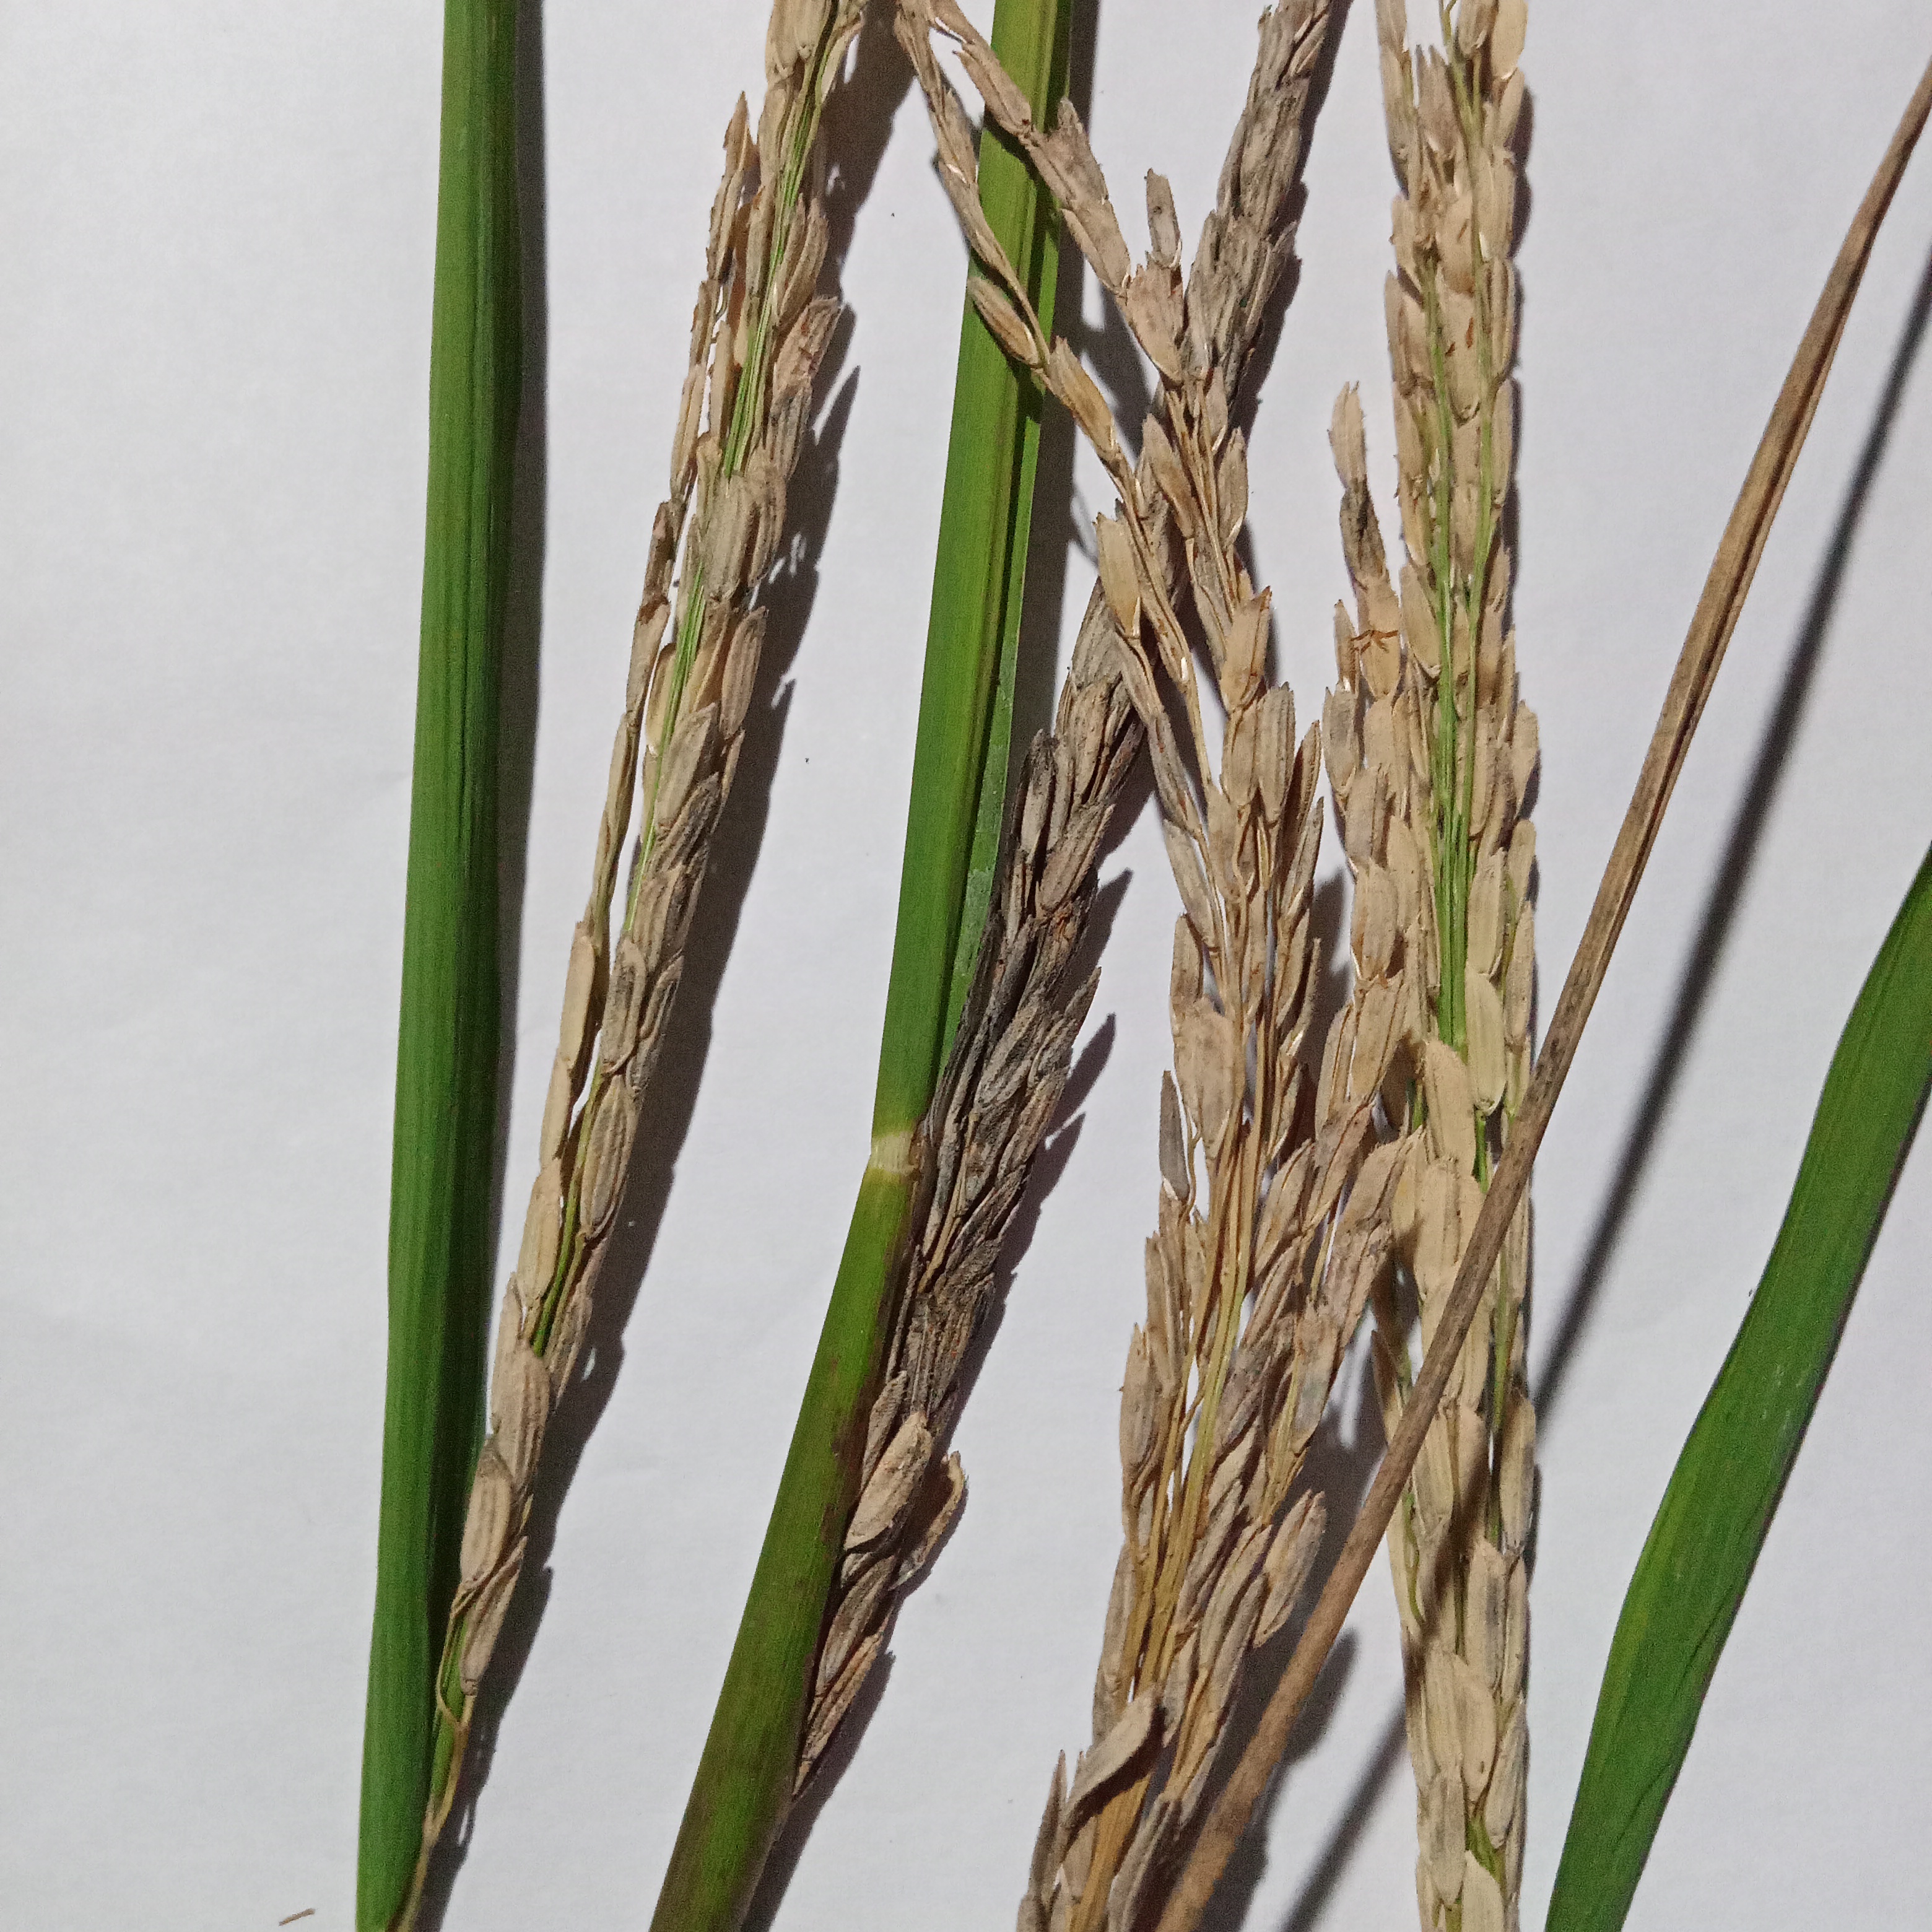
Nhãn: Bệnh Đạo ôn lá và cổ bông (Rice leaf and neck blast)